Florentina López de Jesús

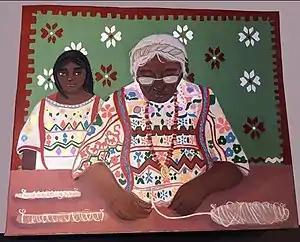
Acrylic painting on canvas of Florentina López de Jesús

López de Jesús began her weaving career by selling pieces in the nearby city of Ometepec to earn money to help her family. Her work caught the attention of FONART and from 1969 and 1971, she sold her work through this government agency.